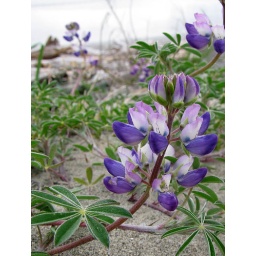
flower in the sand